Hockey (1992 video game)

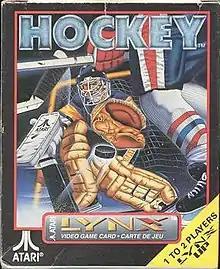
Cover art in all regions by Marc W. Ericksen

Hockey is an ice hockey video game for the Atari Lynx, developed by American studio Alpine Software and published by Atari Corporation.